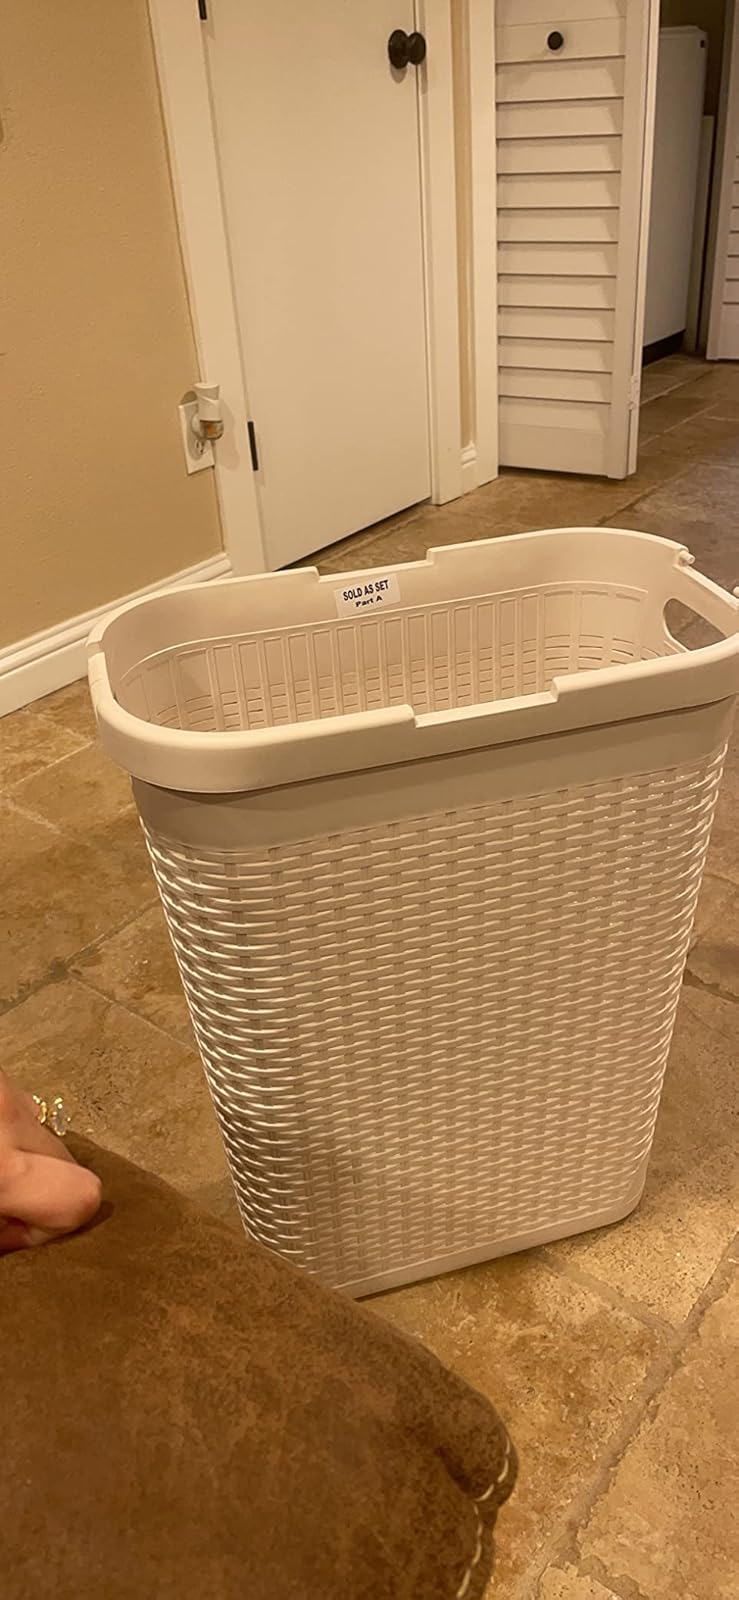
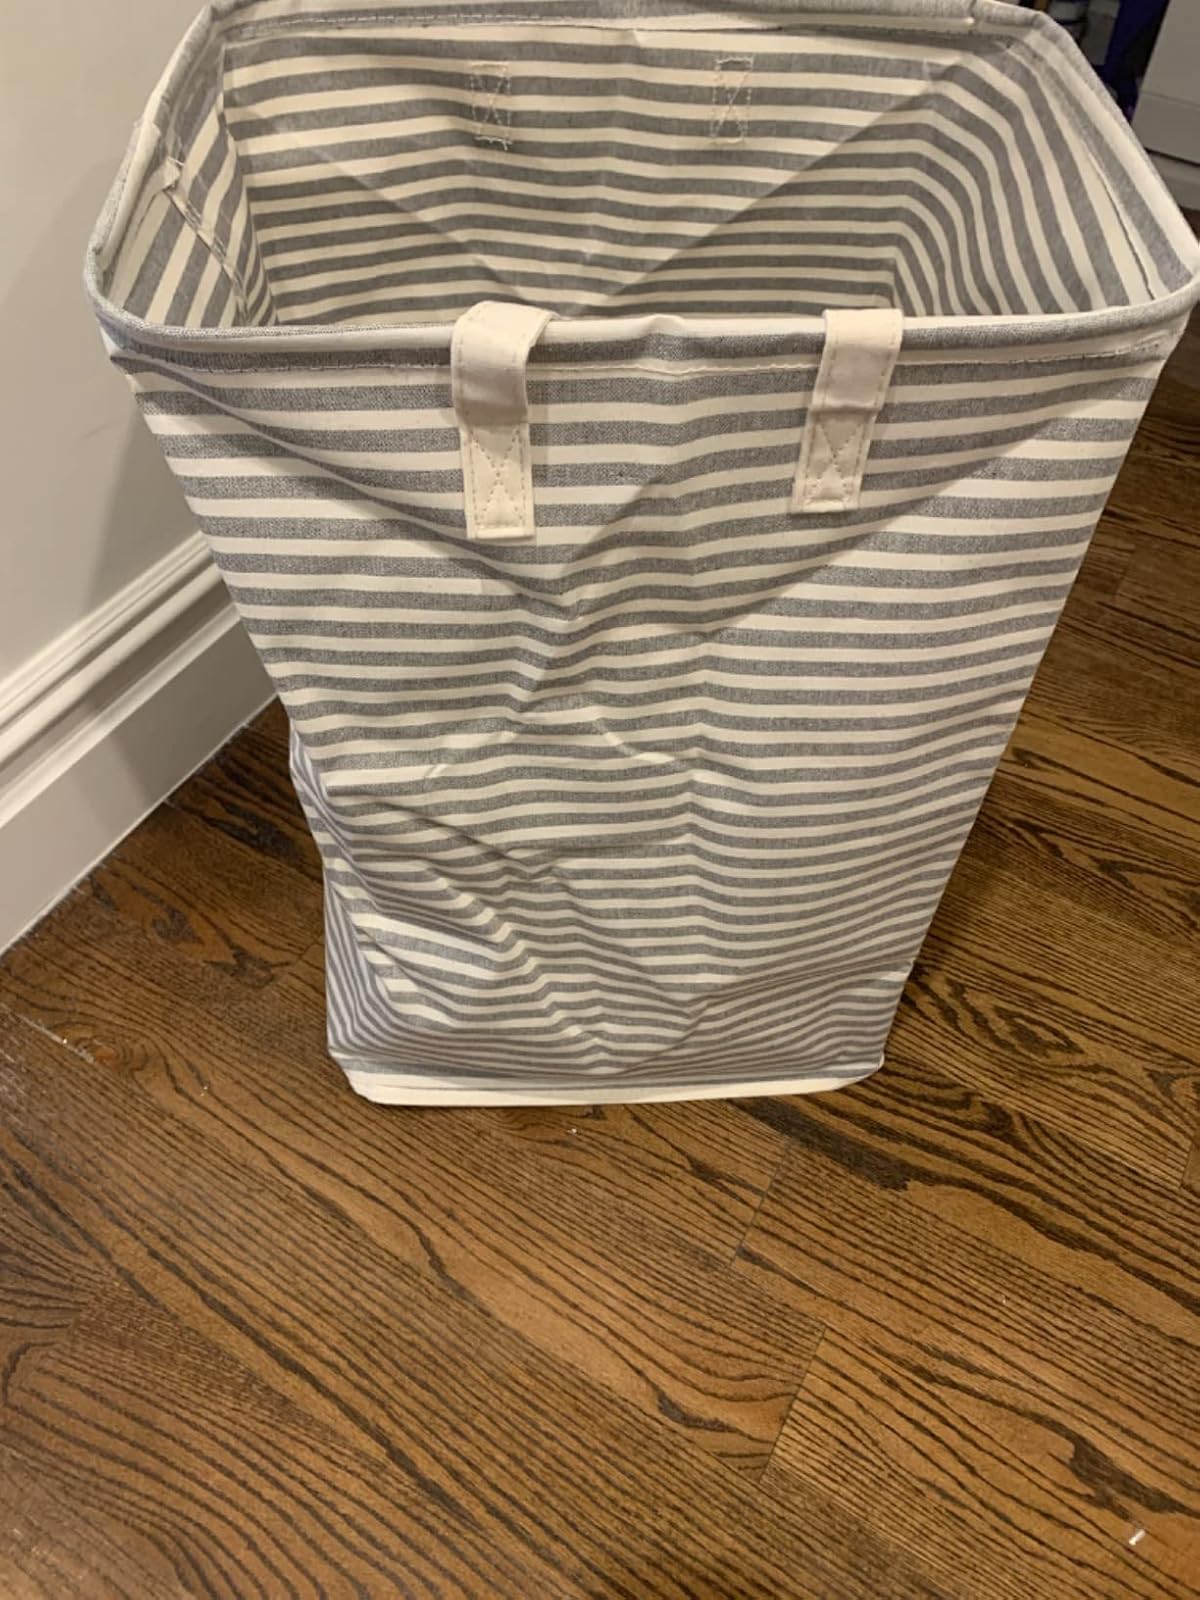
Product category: items_hamper
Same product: no